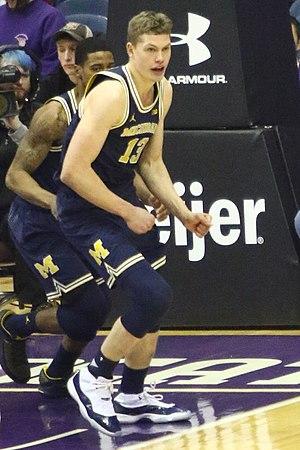
Victor Moritz Wagner, né le 26 avril 1997 à Berlin, est un joueur allemand de basket-ball évoluant aux postes d'ailier fort et de pivot.